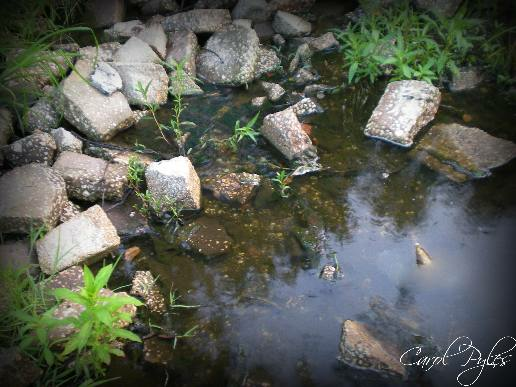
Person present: No